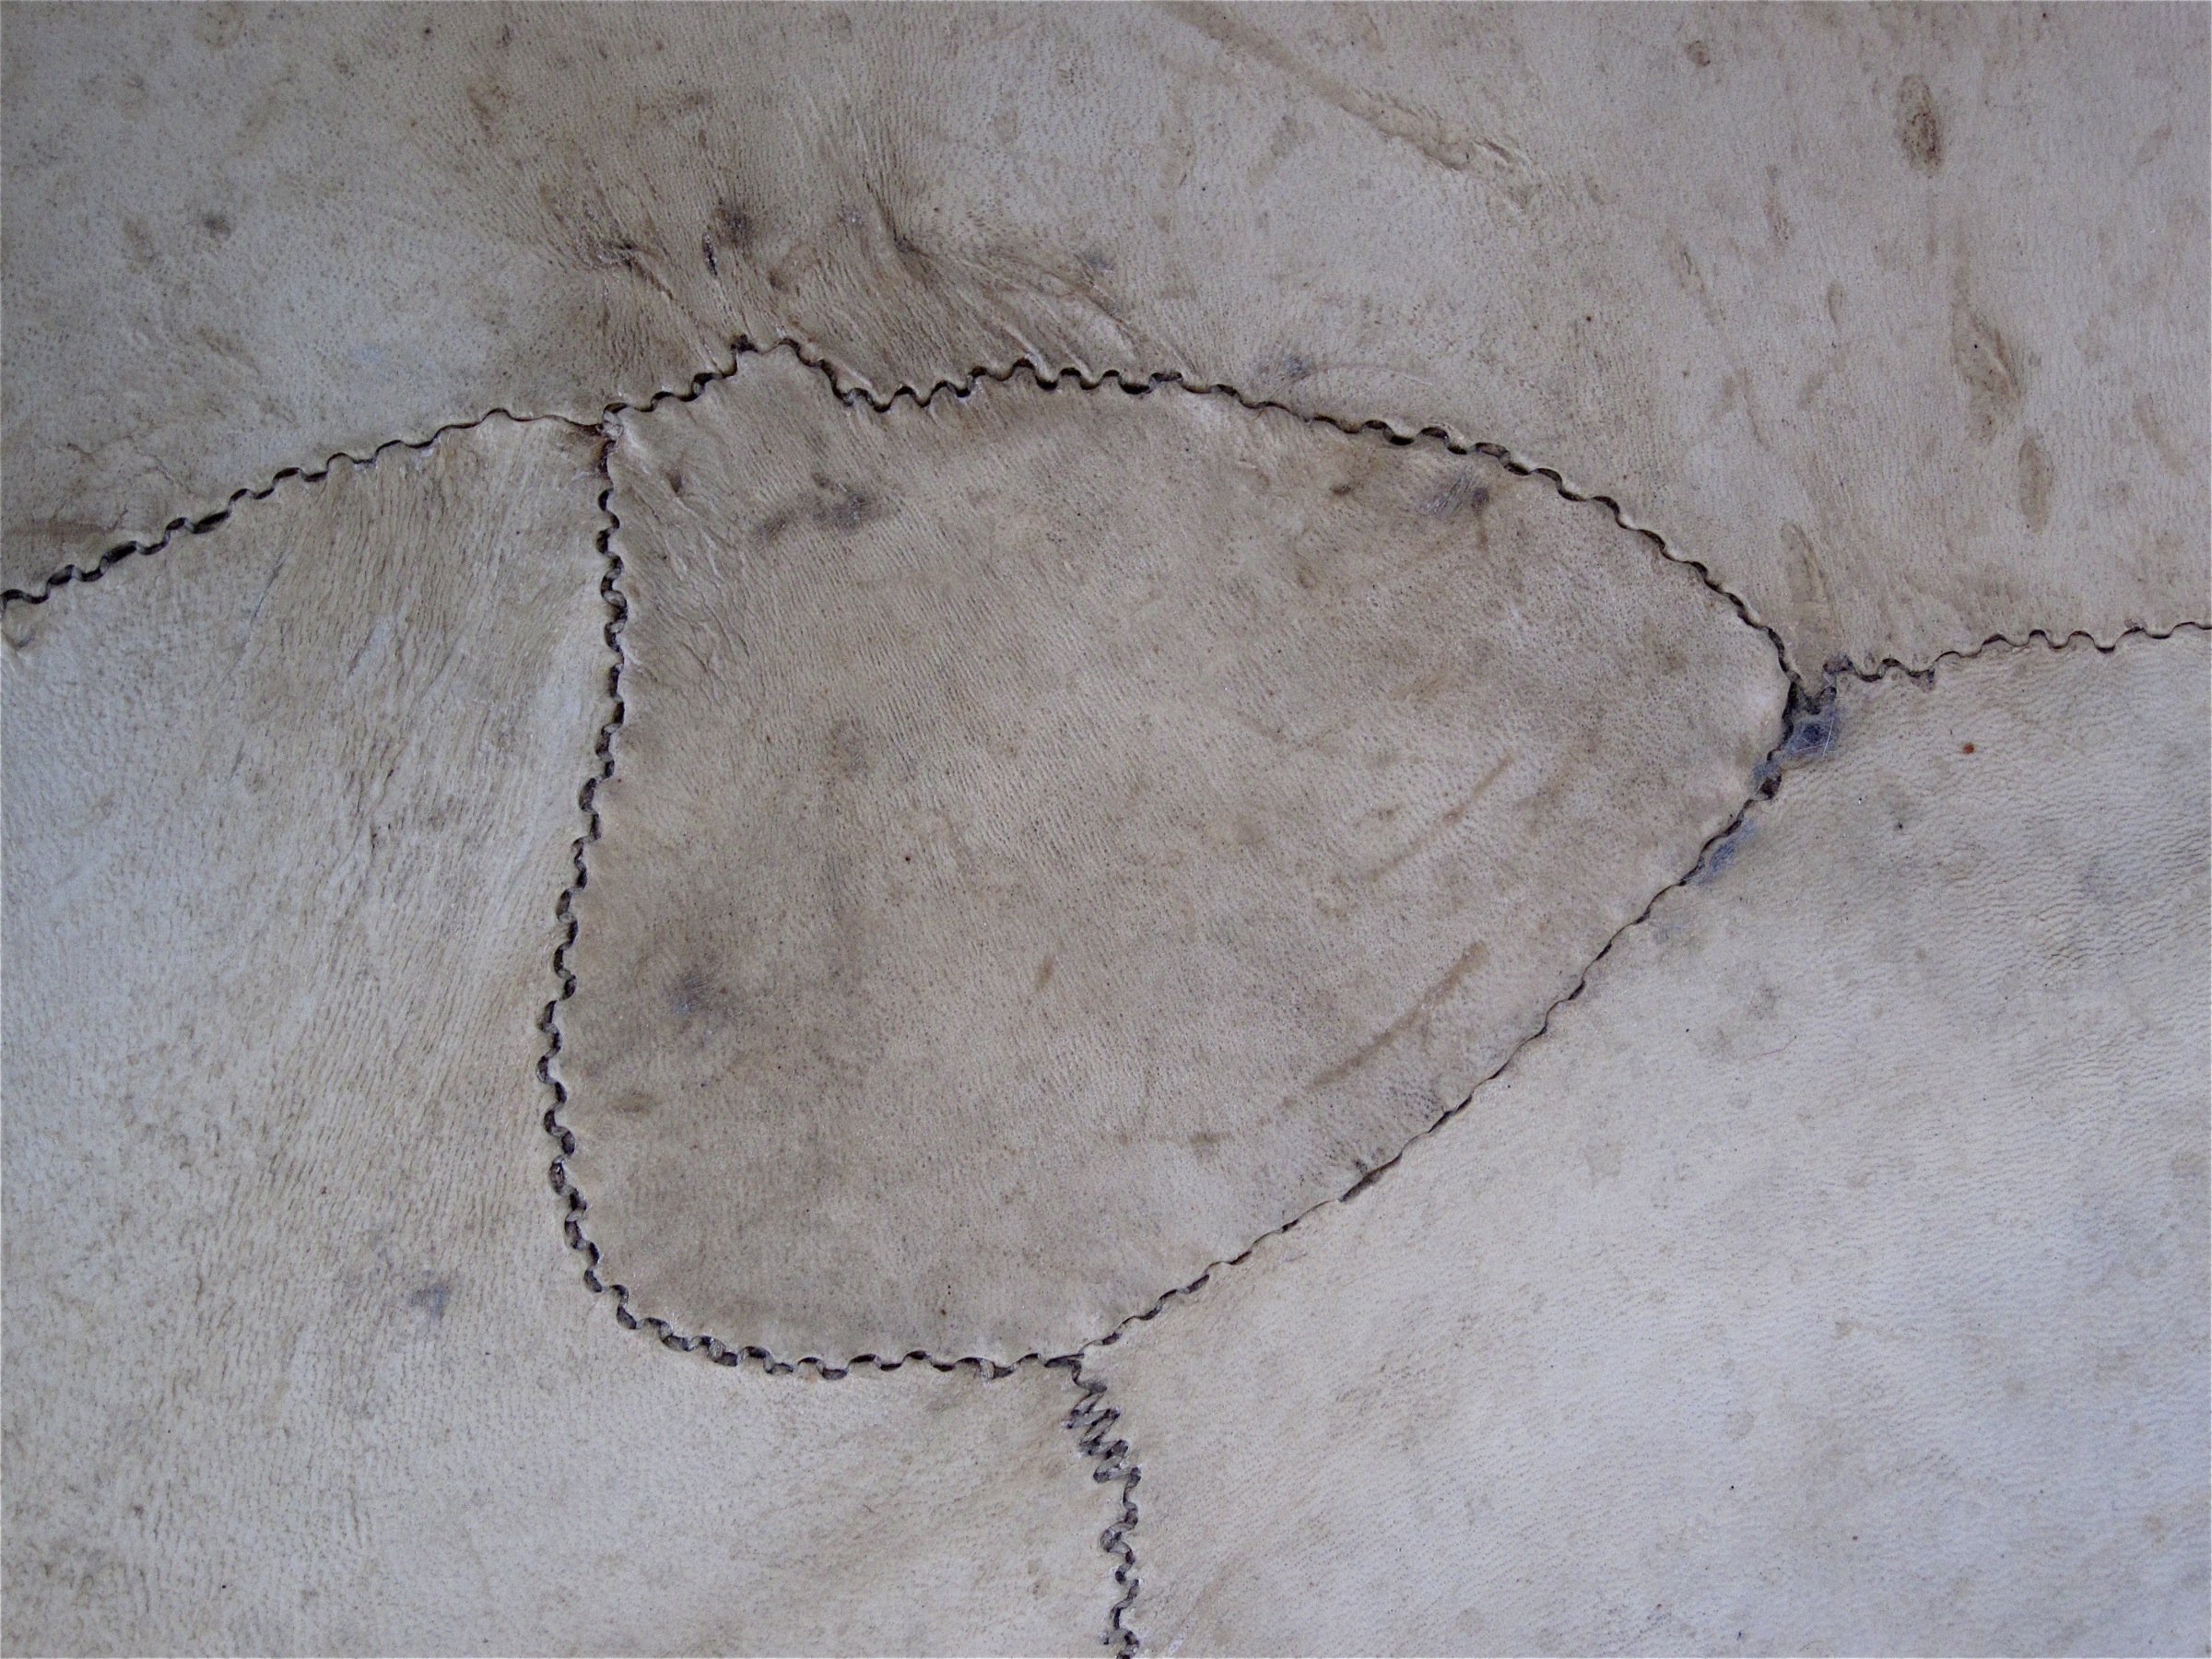
floor, wall, vancouver, tile, material, plaster, flooring